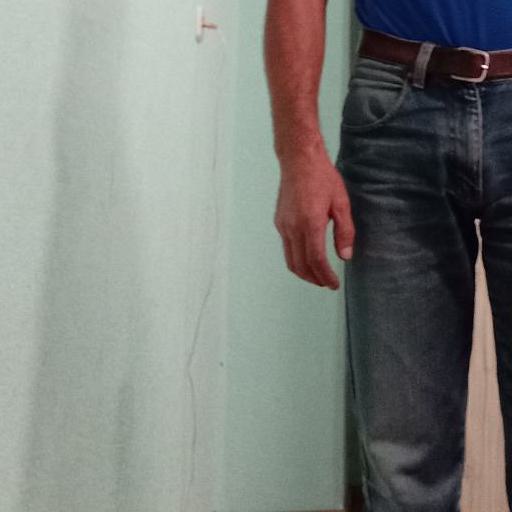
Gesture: no_gesture